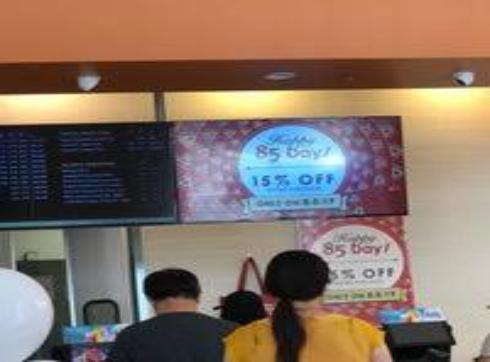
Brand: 85C Bakery Cafe
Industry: Food